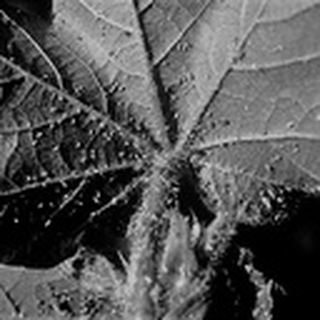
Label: cotton_aphids